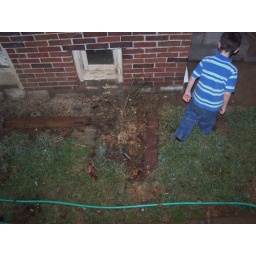
A ball was lost in the grass during our visit - Nate documents Adin's search.